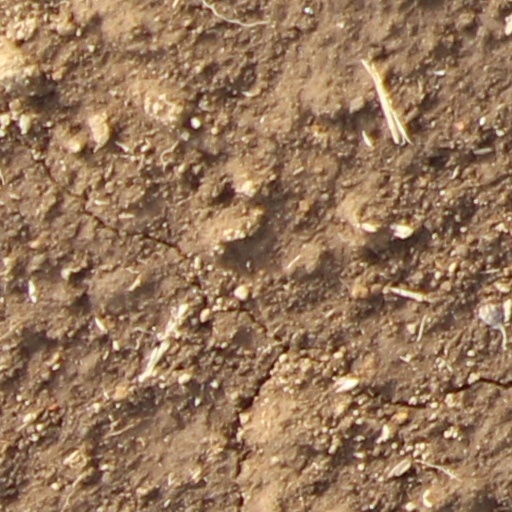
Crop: wheat